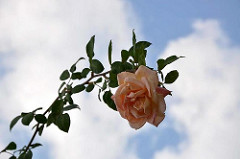
Flower: rose